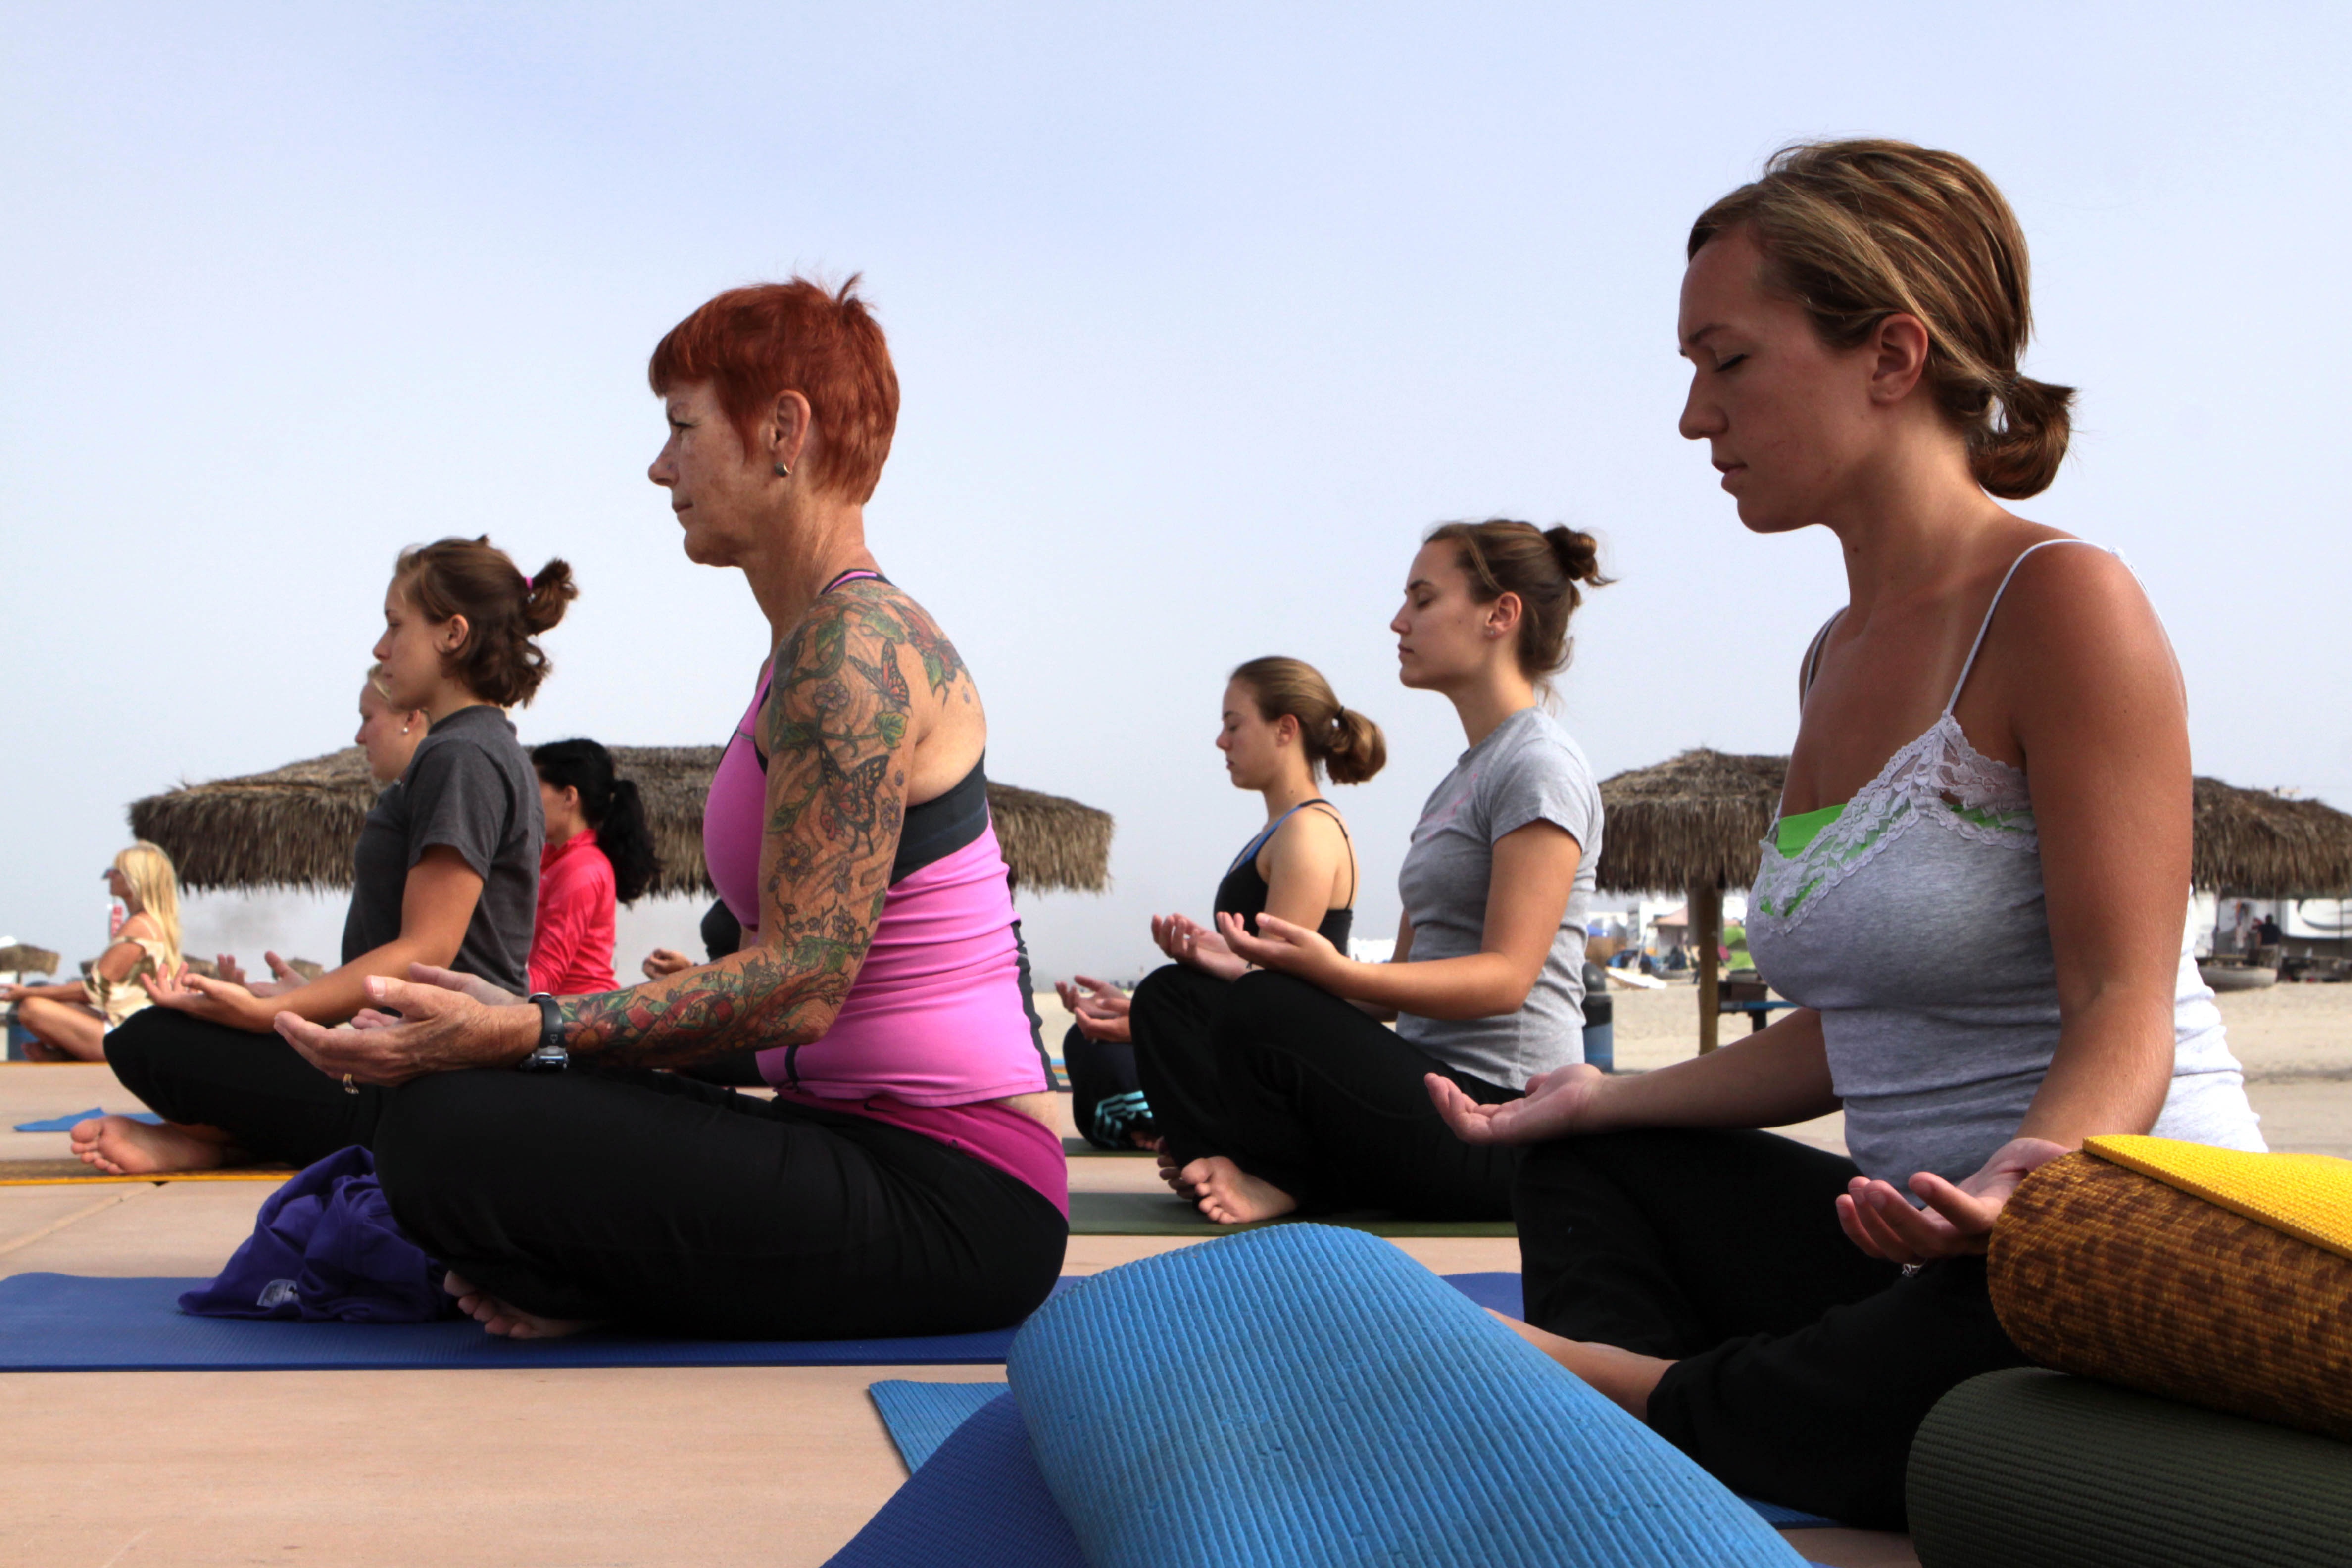
person, girl, sitting, leisure, fitness, zen, instructor, motivation, sporty, girls, relaxation, women, sports, yoga, asana, serenity, posture, attitude, young woman, gymnastics, professor, wellness, hobbies, physical exercise, outdoor sports, body and spirit harmony, human positions, human action, physical fitness, practicing yoga, yoga classes, hatha yoga, morale